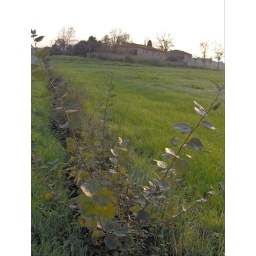
I love the pink rural house in the background